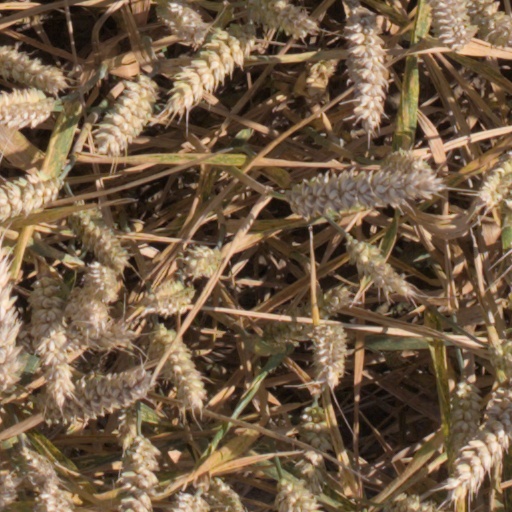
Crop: wheat